Henry G. Blasdel

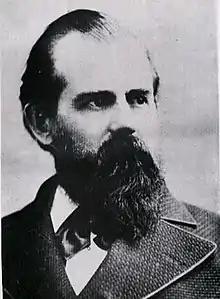

Henry Goode Blasdel (January 20, 1825 – July 26, 1900) was an American politician and a member of the Republican Party. He was the first Governor of Nevada, serving during the American Civil War and the first years of the Reconstruction era.